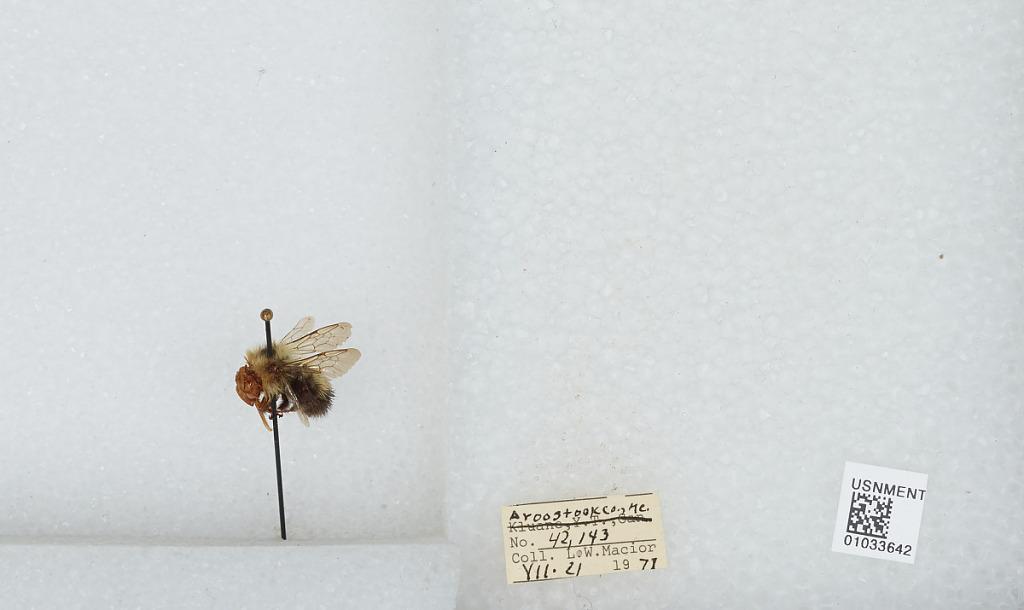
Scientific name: Bombus (Pyrobombus) vagans vagans Smith
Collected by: L. Macior
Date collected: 1971-7-21
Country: United States
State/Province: Maine
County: Aroostook
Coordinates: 46.65, -68.58